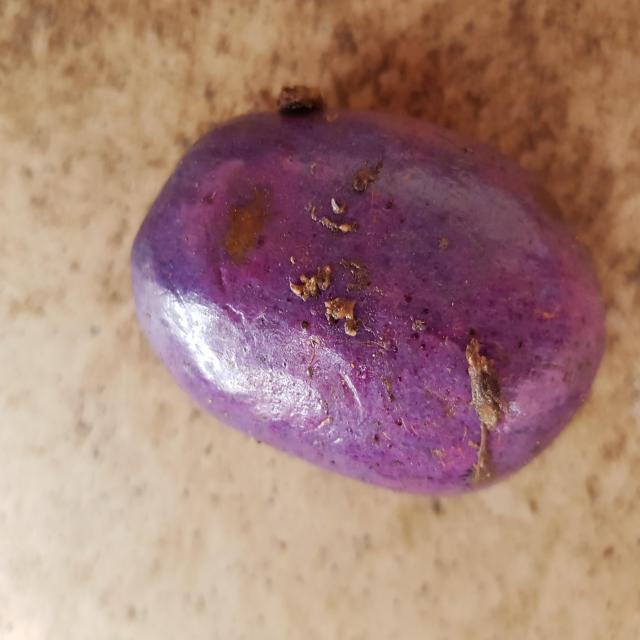
Plum grade: unaffected